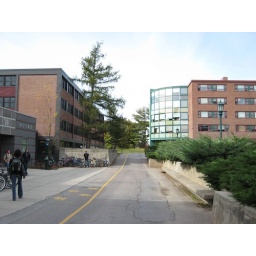
the bus stop in front of the building